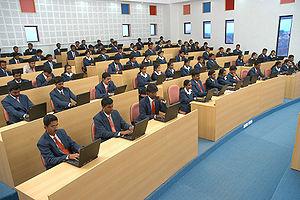
La formation en ligne, terme recommandé en France par la DGLFLF, ou encore l'apprentissage en ligne, l'e-formation ou l'e-learning, désignent l'ensemble des solutions et moyens permettant l'apprentissage par des moyens électroniques. La formation en ligne inclut de cette façon des sites web éducatifs, la téléformation, l'enseignement télématique, ou encore l'e-training, notamment.